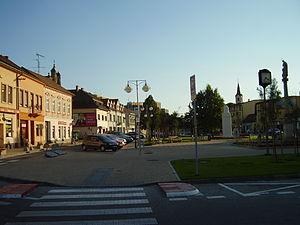
Senec est une ville de la région de Bratislava, en Slovaquie, et le chef-lieu du district de Senec.